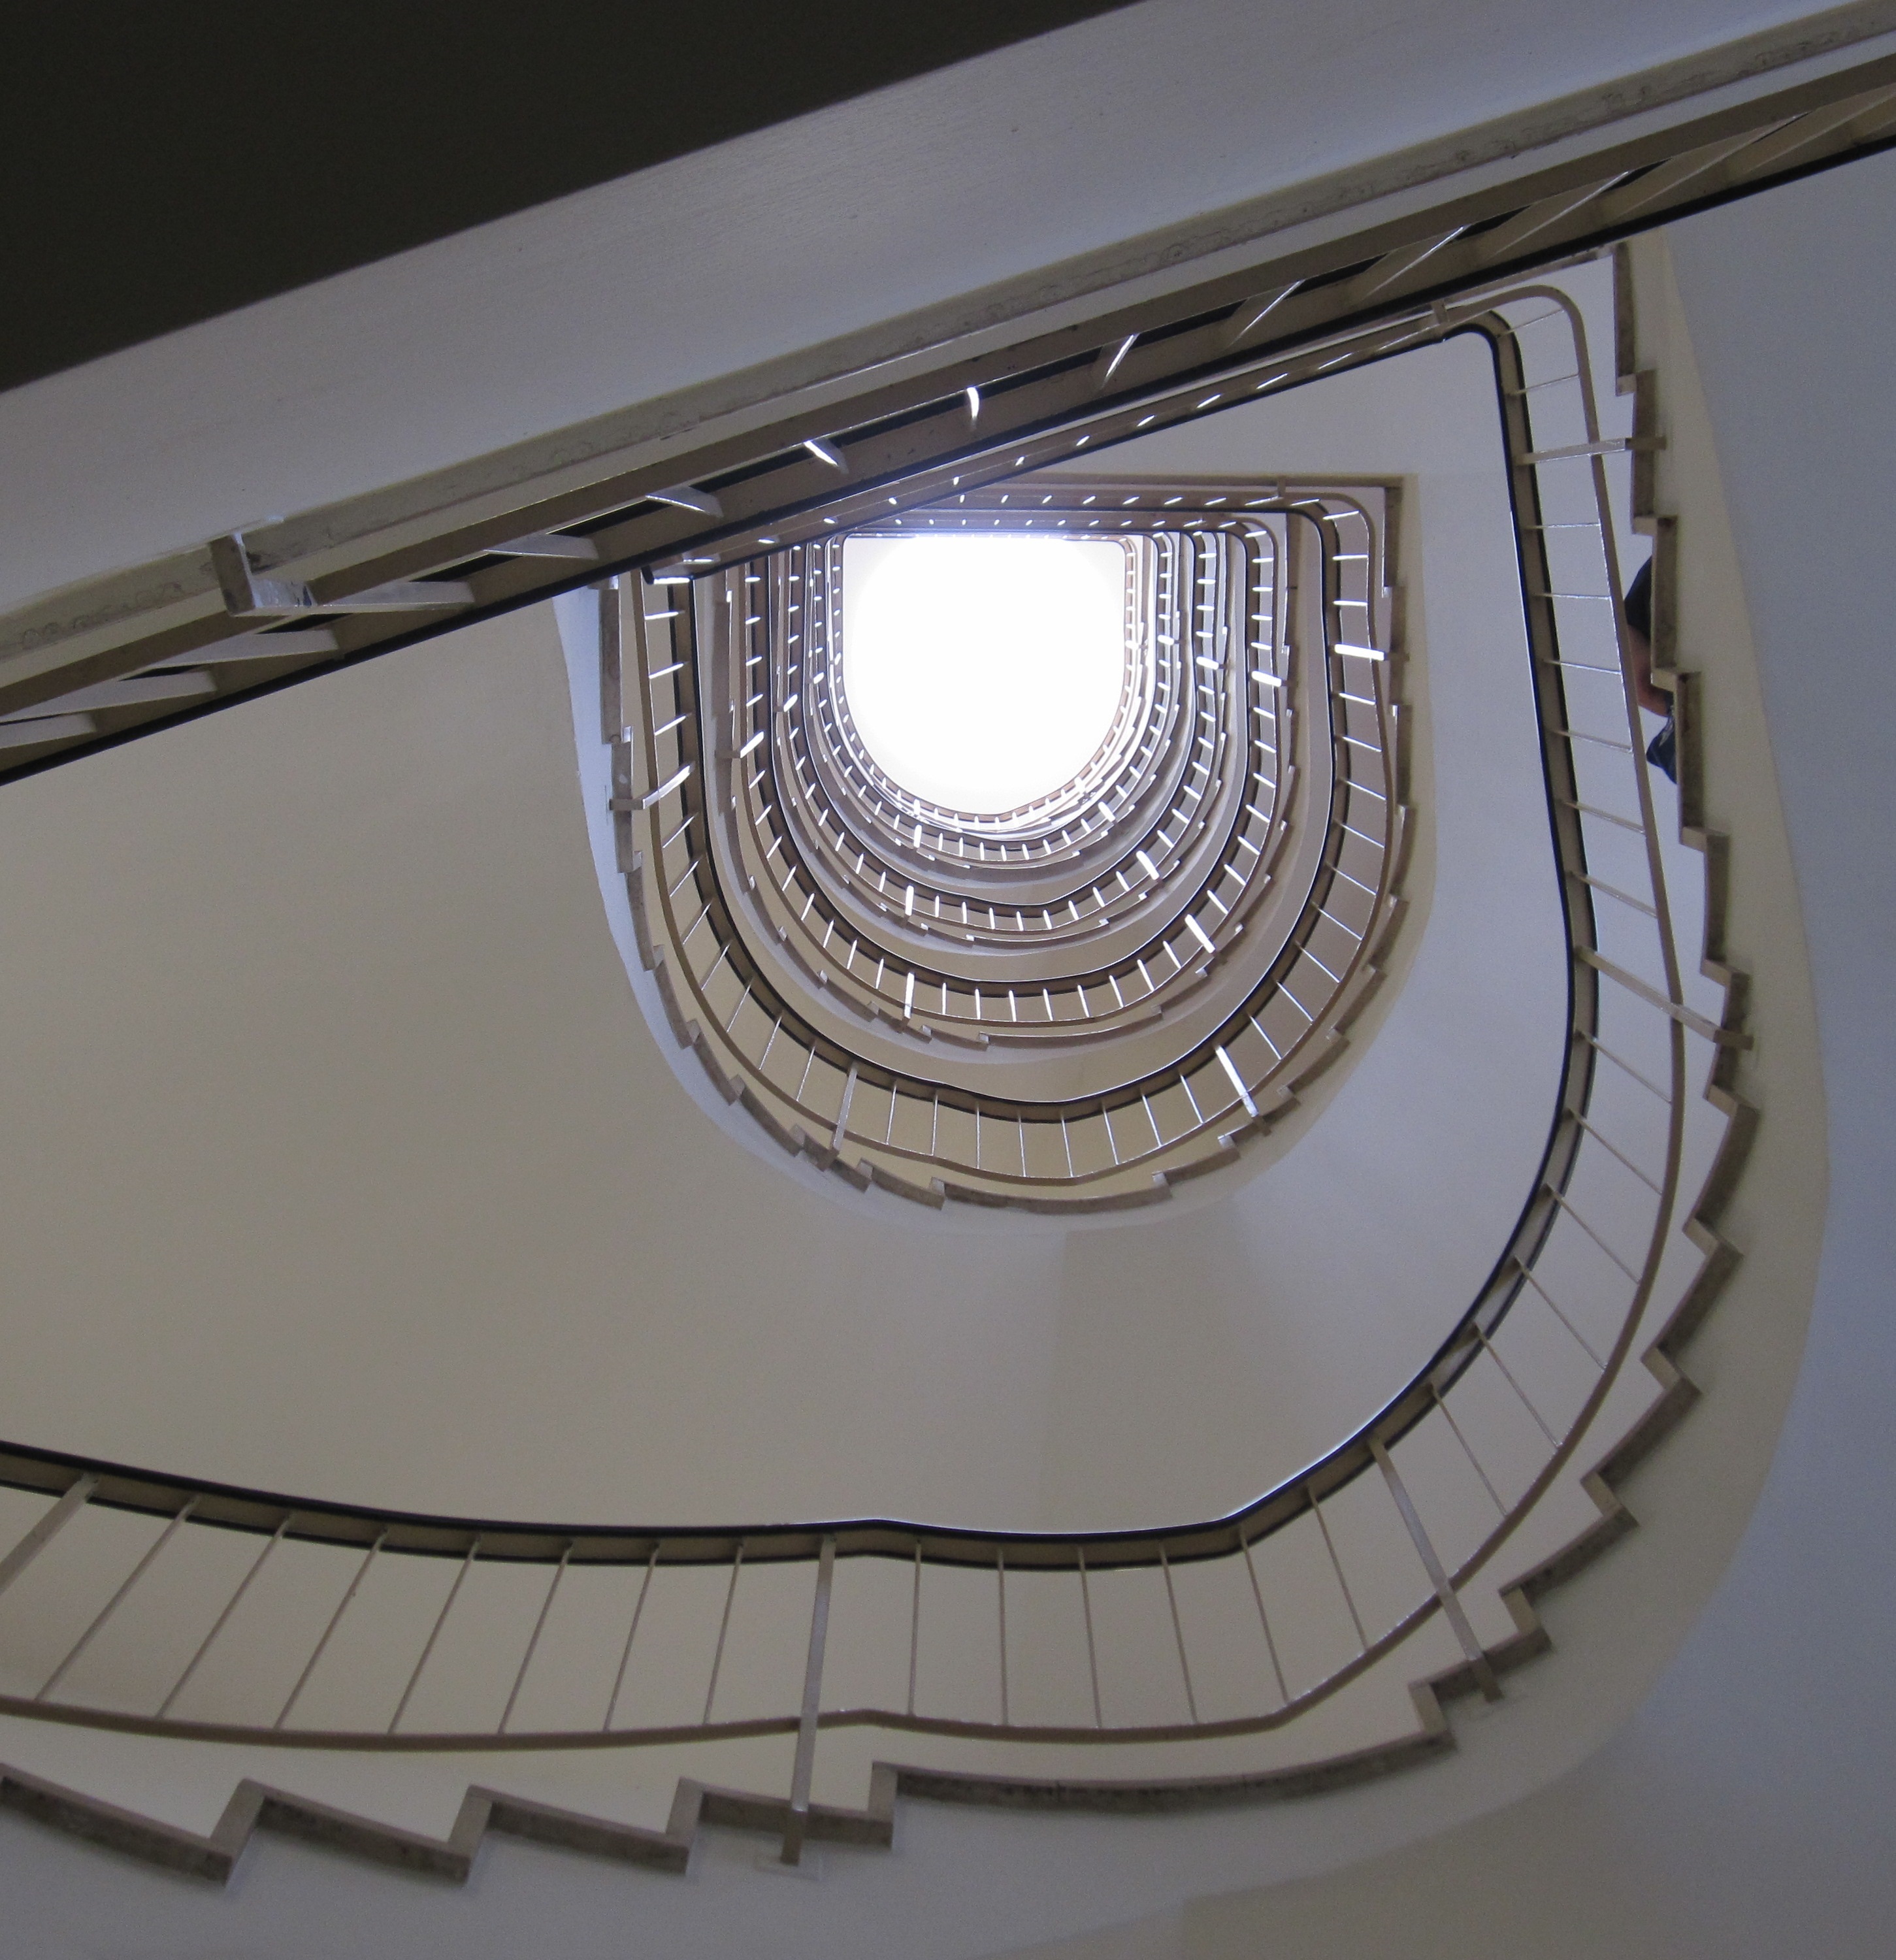
light, architecture, window, perspective, staircase, ceiling, railing, lighting, circle, design, stairs, below, rise, shape, automotive exterior